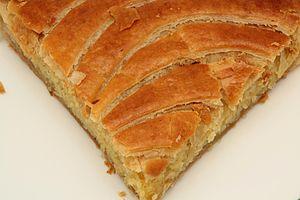
Galette des rois. This file was uploaded with Commonist. This document was produced using the photo studio lent by Wikimedia France. Deutsch
La galette des rois est une galette traditionnellement élaborée et consommée dans une majeure partie de la France, au Québec, en Acadie, en Suisse, au Luxembourg, en Belgique et au Liban à l'occasion de l’Épiphanie, fête chrétienne qui célèbre la visite des rois mages à l'enfant Jésus, célébrée selon les pays le 6 janvier ou le premier dimanche après le 1ᵉʳ janvier.